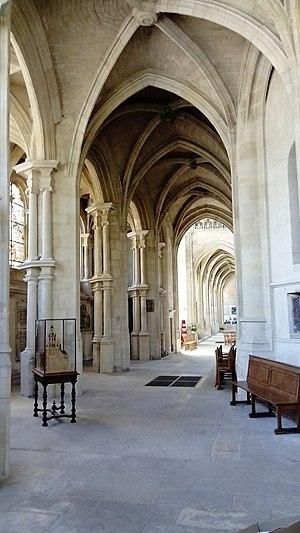
Vue intérieure de l'église gothique Saint-Germain à Argentan, dans l'Orne.
Argentan est une commune française, située dans le département de l’Orne en Normandie, traversée par l'Orne. Elle est peuplée de 13 823 habitants.